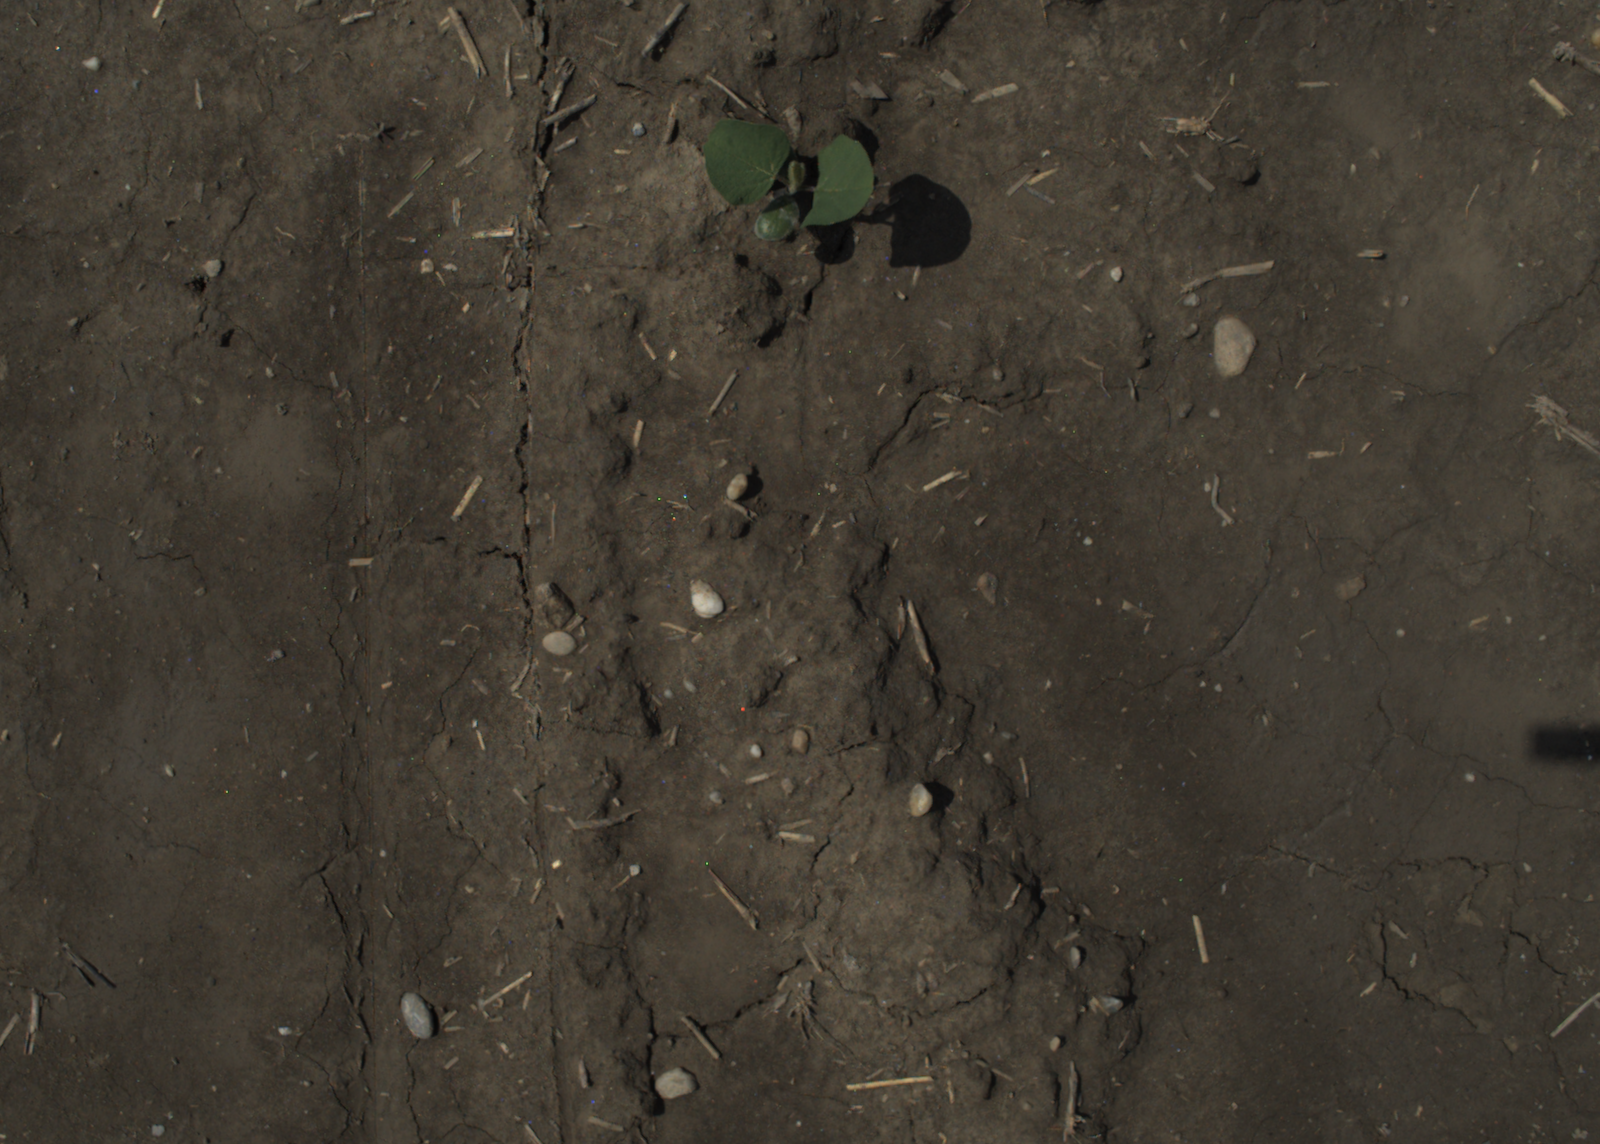
Capture date: 29.06.2021 11:32:36
Weather: sunny
Wind: strong
Seeding date: 08.06.2021
Plant canopy height (mm): 962